Southease

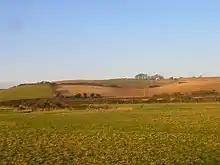
Hill Buildings from the River Ouse

Hill Buildings was a little Victorian farm built after the enclosure of Southease in 1845. It had two gaunt cottages which were deserted for much of the late 20th century and became ruinous. New cottages have now been built, although the old flint barn and yard survive.